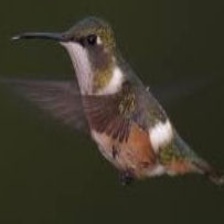
Species: AMETHYST WOODSTAR
Scientific name: CALLIPHLOX AMETHYSTINA
ImageNet parent category: hummingbird